The Lion and the Mouse (1919 film)

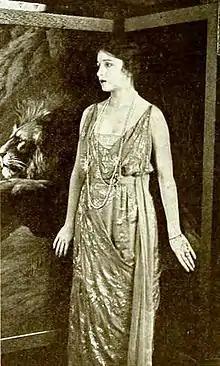
Still with Alice Joyce

The Lion and the Mouse is a lost 1919 American silent drama film produced and released by the Vitagraph Company of America. It was directed by Tom Terriss and based on the famous Charles Klein play. Alice Joyce starred in the film.